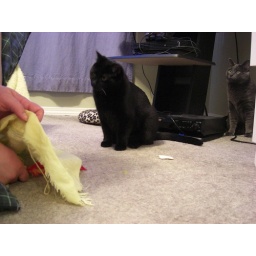
My black cat (Freya) and my grey cat ( Loki) playing with each other and some toys under their blanket.